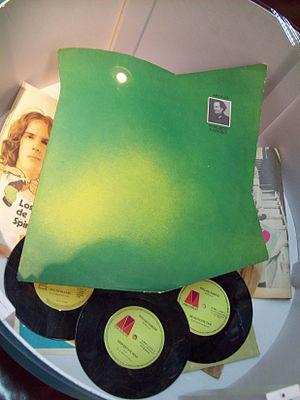
Artaud est le troisième album par Luis Alberto Spinetta. Le titre fait référence du poète français Antonin Artaud.